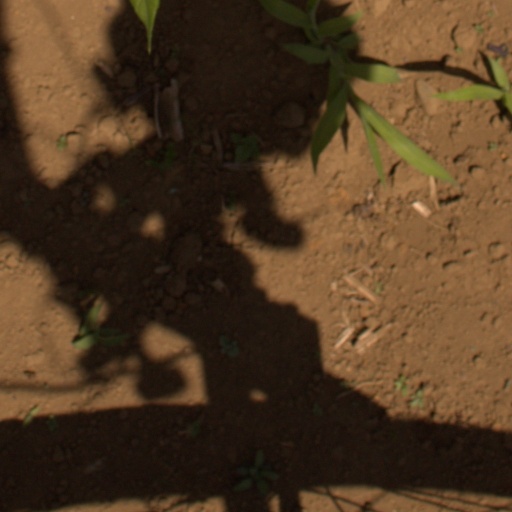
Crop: Jerusalem artichoke